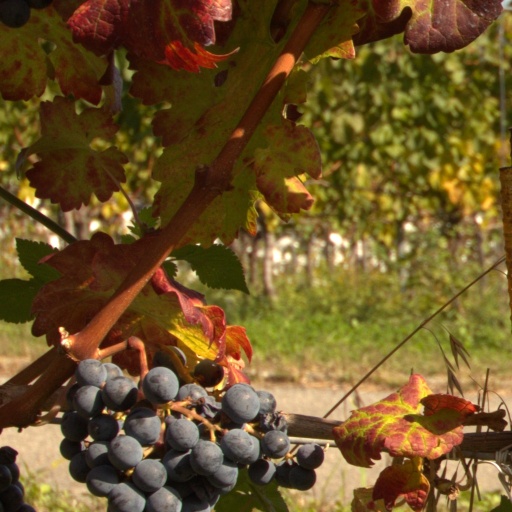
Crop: grape